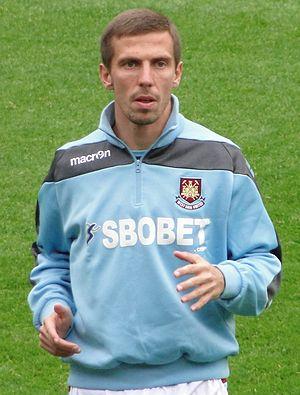
Gary O'Neil est un footballeur anglais, né le 18 mai 1983 à Beckenham en Angleterre. Il évolue comme milieu offensif.